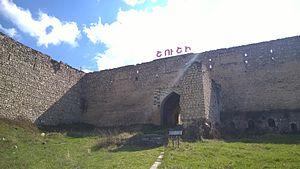
La forteresse de Chouchi est une forteresse située dans la ville de Chouchi dans le Haut-Karabagh.